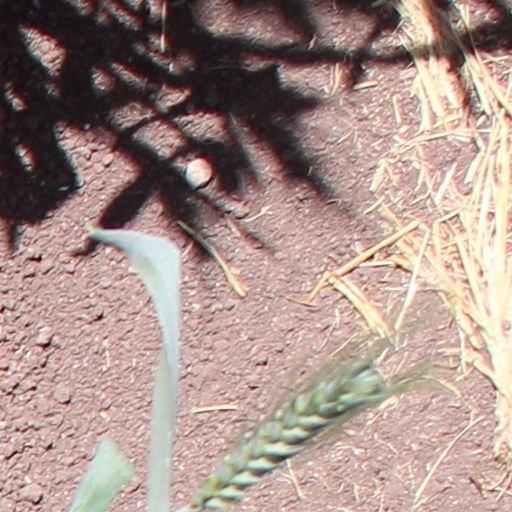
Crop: wheat